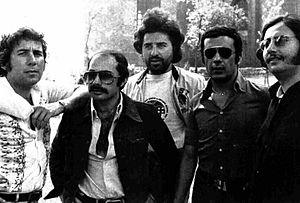
Dik Dik est le nom d'un groupe musical italien formé à Milan en 1965.